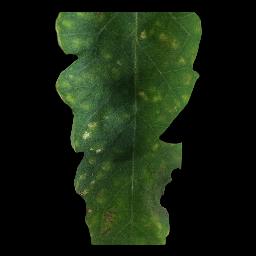
Label: Tomato___Late_blight